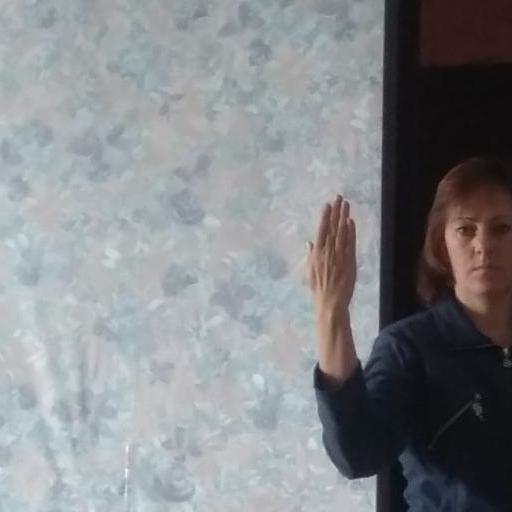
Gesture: stop_inverted